Buffalo Township Public Library

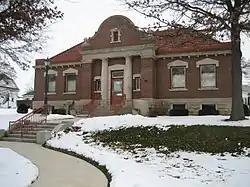
The Carnegie Buffalo Township Public Library in Polo, Illinois.

The Buffalo Township Public Library, now the Polo Public Library, is a Carnegie library listed on the National Register of Historic Places in the Ogle County, Illinois city of Polo.